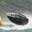
Label: ship